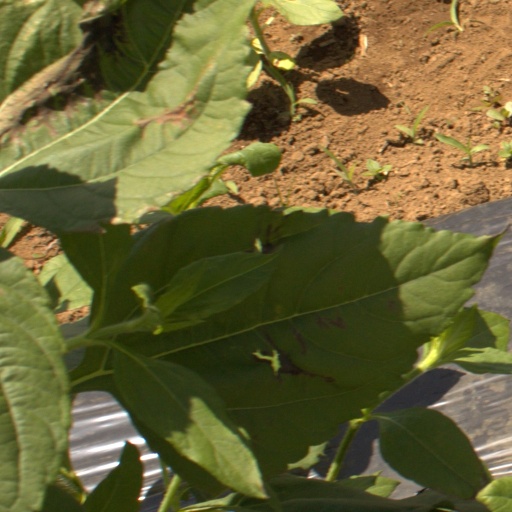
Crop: Jerusalem artichoke